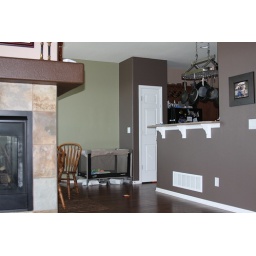
The rest of the purple wall and the green dining room. I swear it works in person.